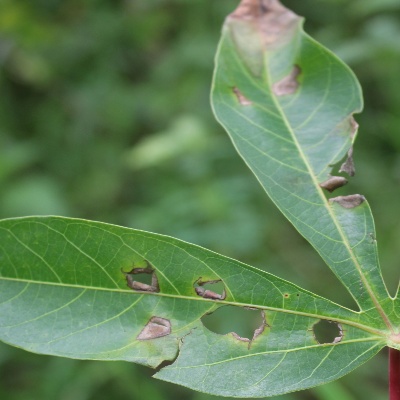
Crop: Cassava
Condition: bacterial blight